Téléfrançais!

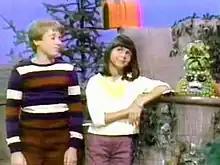
The three main characters, Jacques, Sophie and Ananas in the junkyard

Téléfrançais! is a Canadian French-language children's television series, produced by TVOntario from 1984 until 1986. The series of 30 ten-minute episodes has become a popular teaching tool, and is used by many educators (especially in Canadian and American schools) to teach French as a second language to elementary and middle school children. The show's name is a portmanteau for "télévision" and "français".